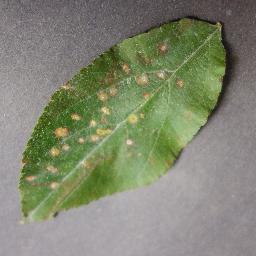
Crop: apple
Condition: cedar_rust